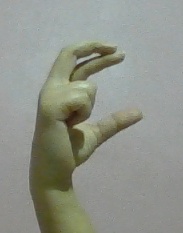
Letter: thal